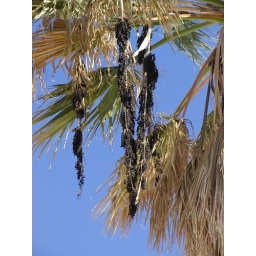
Palm trees near the Mill Street Bridge. I'm not sure what the black things are. Perhaps seeds.. perhaps trees wear earings.